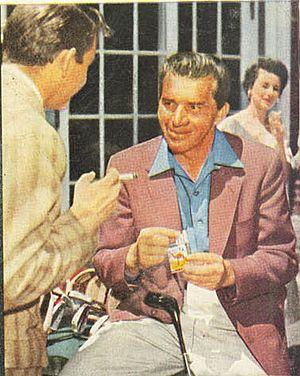
Julius Boros, né le 3 mars 1920 à Bridgeport, Connecticut, décédé le 28 mai 1994 à Fort Lauderdale en Floride, était un golfeur américain.